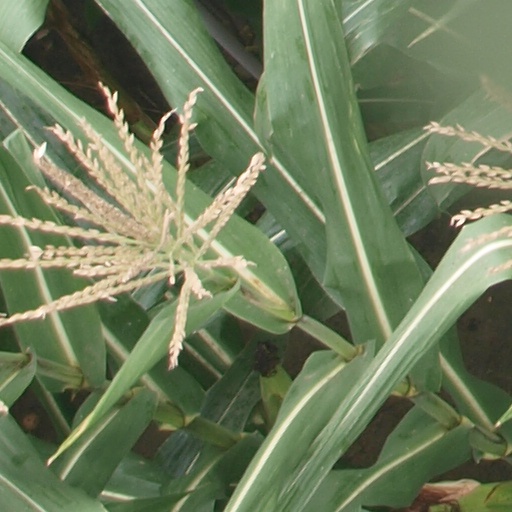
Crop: maize; corn